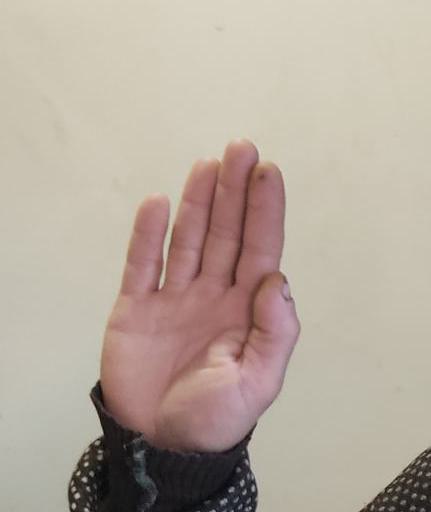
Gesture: stop